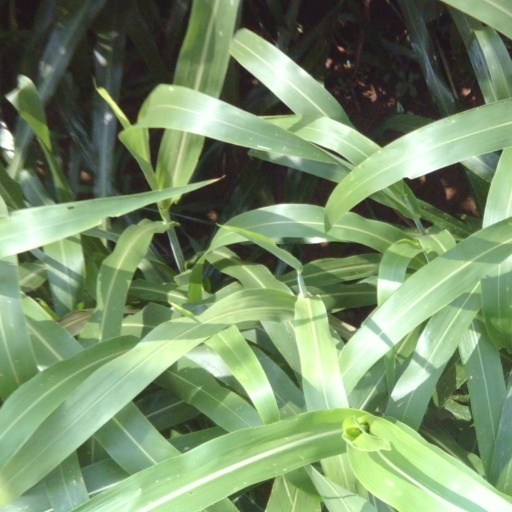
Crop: sorghum